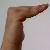
The image shows a hand gesture representing a space in Indian Sign Language.